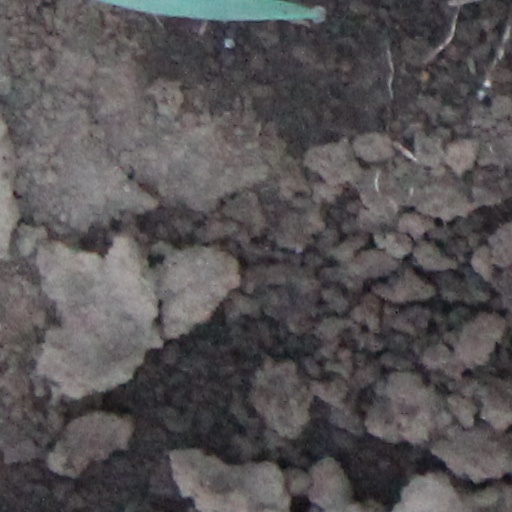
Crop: wheat